Waldsassen Abbey

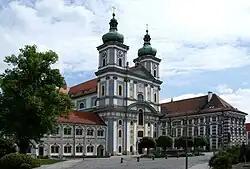
The basilica of Waldsassen

Waldsassen Abbey (German: "Abtei Waldsassen") is a Cistercian nunnery, formerly a Cistercian monastery, located on the River Wondreb at Waldsassen near Tirschenreuth, Oberpfalz, in Bavaria, Germany, close to the border with the Czech Republic. In the Holy Roman Empire it was an Imperial Abbey.